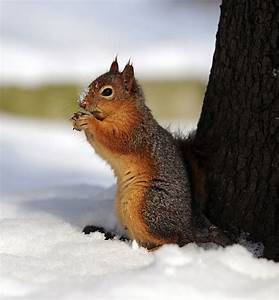
Label: squirrel